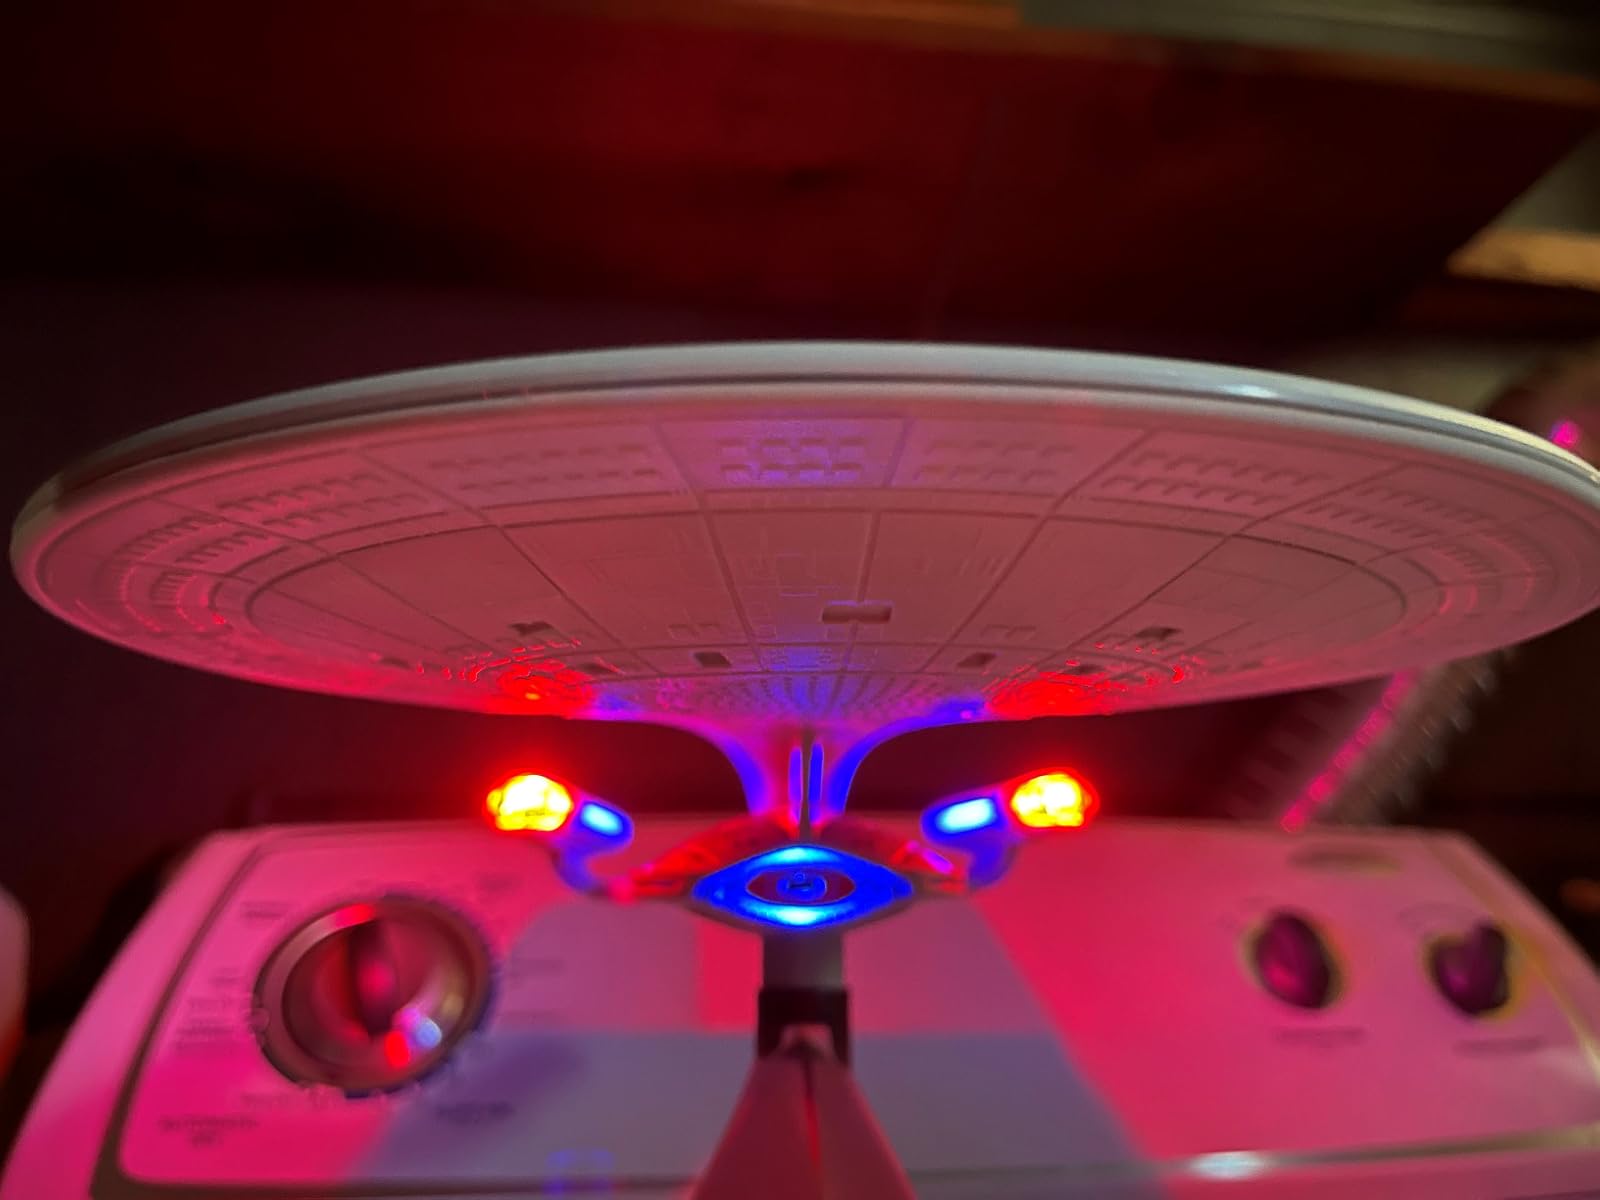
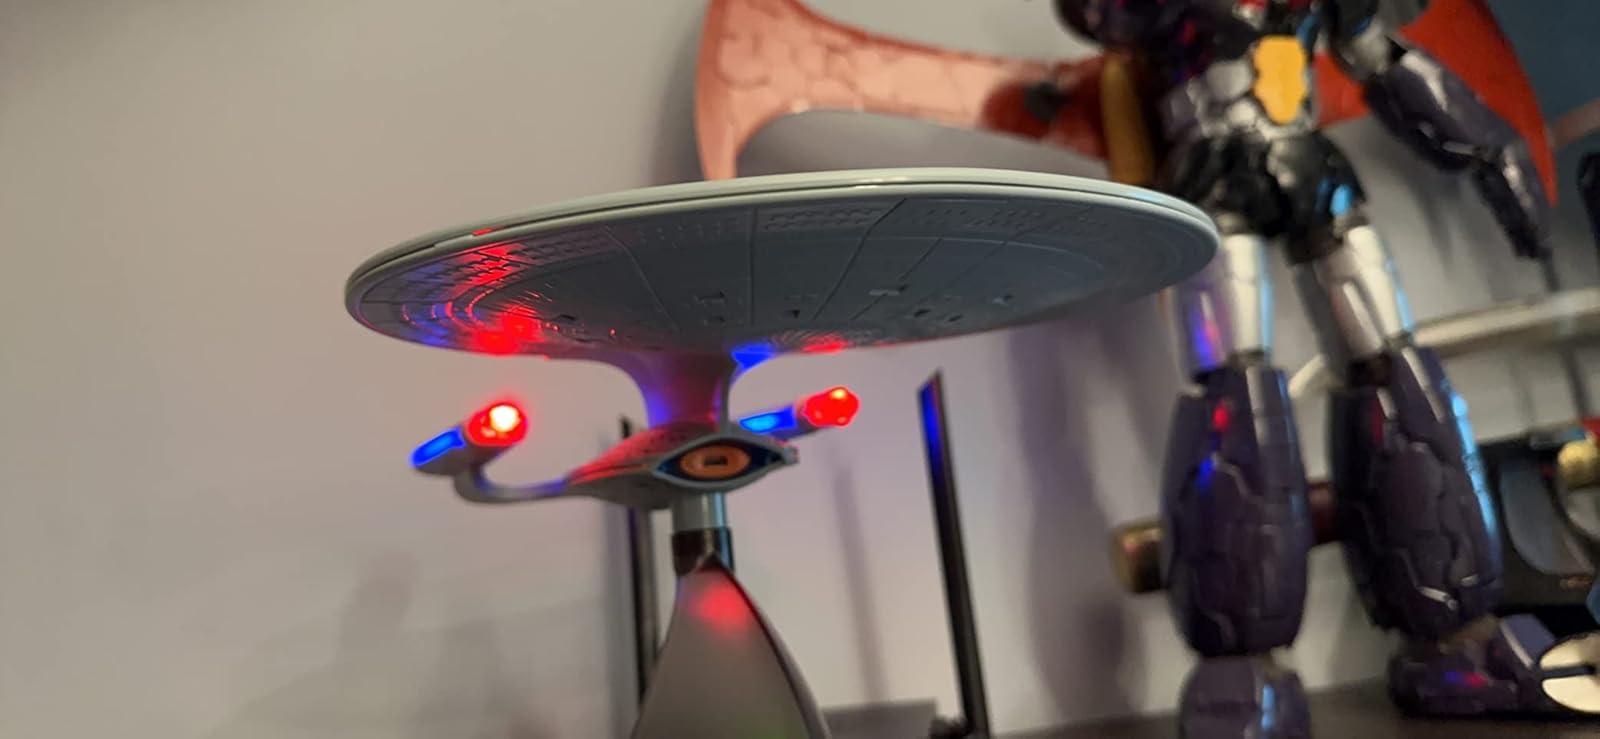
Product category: fan
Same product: yes